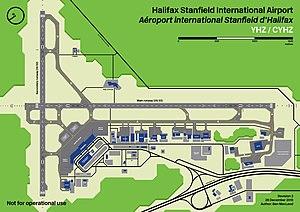
L'aéroport international Robert L. Stanfield d'Halifax, anciennement aéroport international d'Halifax, est un aéroport international du Canada qui dessert la région d'Halifax en Nouvelle-Écosse. Il dessert Halifax et la portion sud de la province. Il est nommé en honneur de Robert Stanfield, le dix-septième premier ministre de la Nouvelle-Écosse et ancien chef du Parti progressiste-conservateur du Canada.